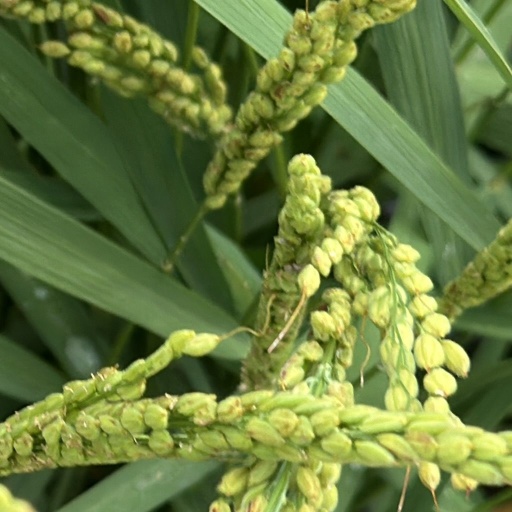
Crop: rice